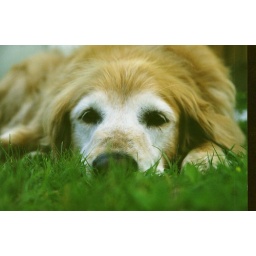
honey's face in the grass close up